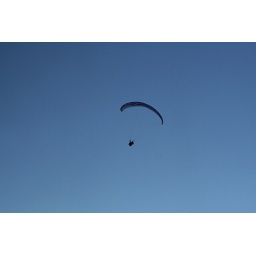
Paraglider in the blue afternoon Austrian sky - from bus